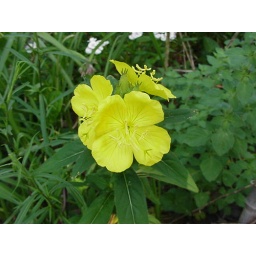
It's yellow flower time in my garden